Maximilian Ulysses Browne

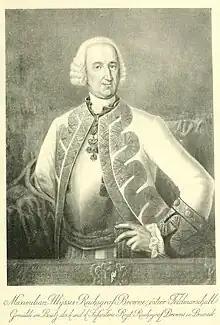
Maximilian Ulysses Browne (18th-century painting)

Maximilian Ulysses, Reichsgraf von Browne, Baron de Camus and Mountany (23 October 1705 – 26 June 1757) was an Austrian military officer, one of the highest-ranking officers serving the Habsburg Emperor during the middle of the 18th century. An Irish refugee, he was a scion of the Wild Geese.